Russian jokes

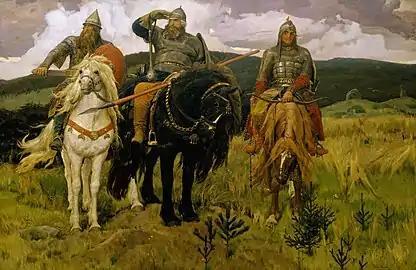
Three of the most famous bogatyrs, Dobrynya Nikitich, Ilya Muromets and Alyosha Popovich, appear together in Victor Vasnetsov's 1898 painting "Bogatyrs".

Bogatyrs are heroes of Russian folk tales: impossibly strong and brave warriors, but often portrayed in jokes as arrogant, cunning and cruel. The three bogatyrs are usually Ilya Muromets, Alyosha Popovich, Dobrynya Nikitich or a combination thereof; the jokes often include other folk characters (such as Baba Yaga, Koschei or Gorynych) and enemies of Rus (most often the Golden Horde), usually defeated by the end of the joke. As with most other jokes, most of these are not meant for children despite folk characters associated with kids' fairy tales.